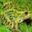
Label: frog